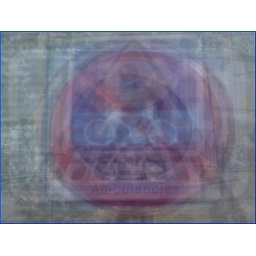
average photos of 13 street signs around Barcelona